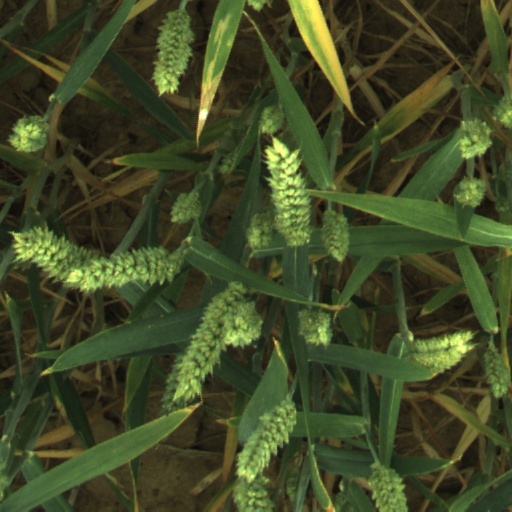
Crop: wheat